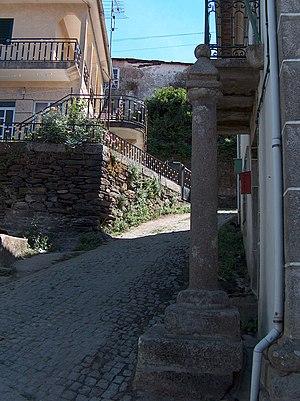
Cette liste non exhaustive recense les piloris encore visibles au Portugal.